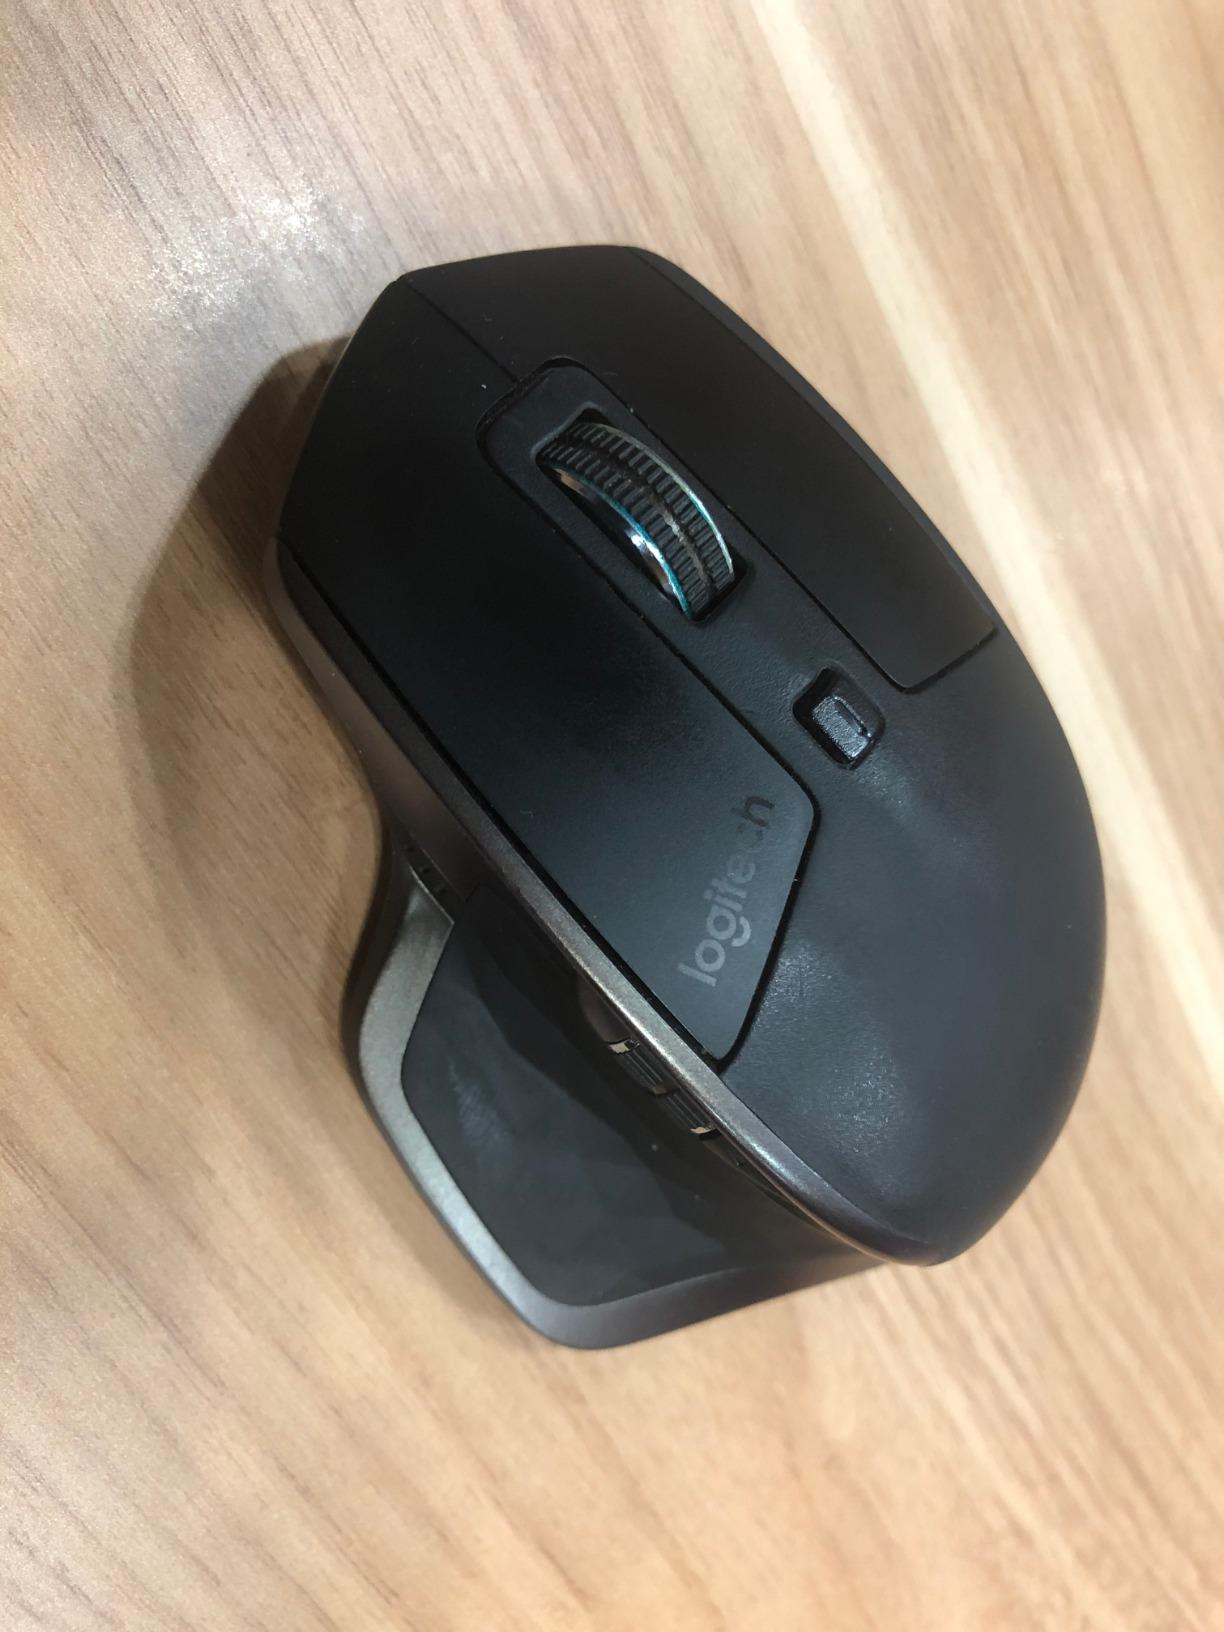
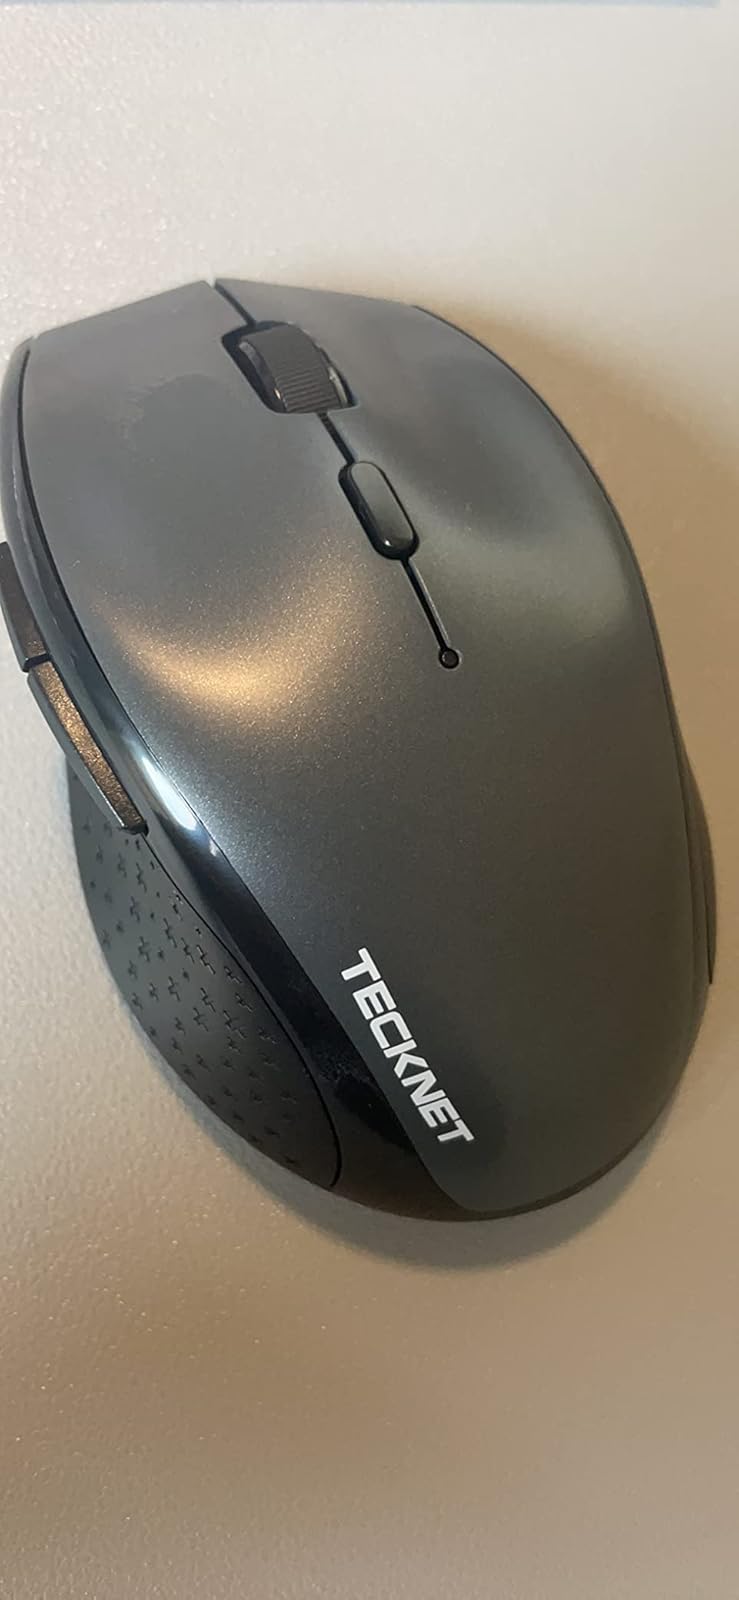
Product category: mouse
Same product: no